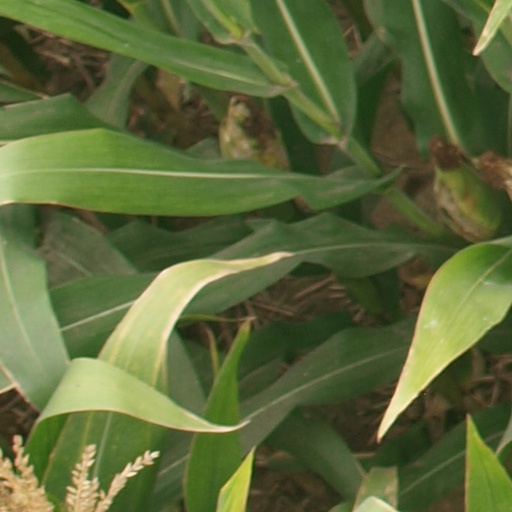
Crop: maize; corn